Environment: real
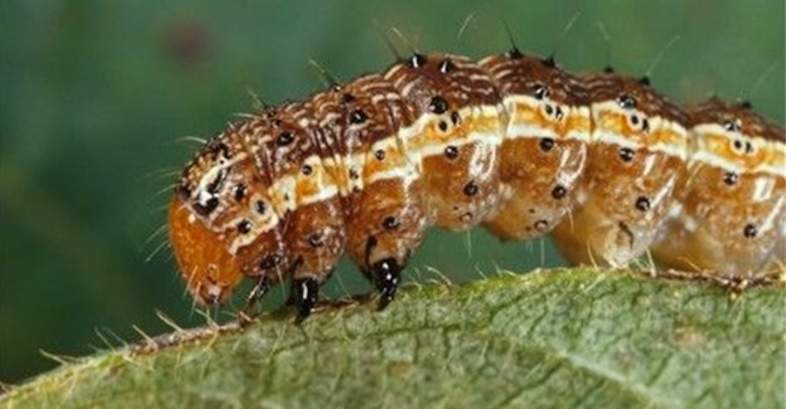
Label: fall_armyworm